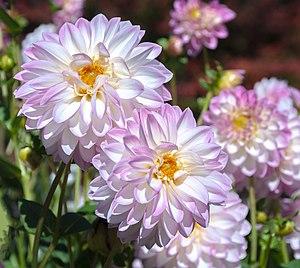
Dahlia x Pinnata du jardin des tulipes et des dahlias du zoo de Mulhouse.
Le Parc zoologique et botanique de Mulhouse est un parc zoologique français situé en région Grand Est, dans le Haut-Rhin, au sud-est de la ville de Mulhouse. Créé en 1868 par des industriels, menés par Charles Thierry-Mieg fils, il sera successivement la propriété du Cercle mulhousien, de la Société industrielle de Mulhouse, puis de la Ville à partir de 1893. Il est aujourd'hui géré par la communauté d'agglomération de la région mulhousienne, Mulhouse Alsace Agglomération. Son directeur est, depuis 2010, le vétérinaire Brice Lefaux.
Le genre Dahlia regroupe des plantes tubéreuses de la famille des Astéracées.